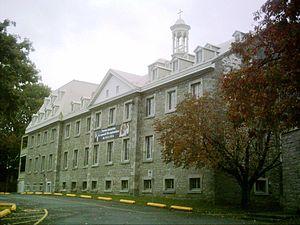
Maison Saint-Joseph du Sault-au-Récollet, construit en 1853, aujourd'hui partie du Collège Mont-Saint-Louis
Cet article recense les lieux patrimoniaux de Montréal inscrit au répertoire des lieux patrimoniaux du Canada, qu'ils soient de niveau provincial, fédéral ou municipal.